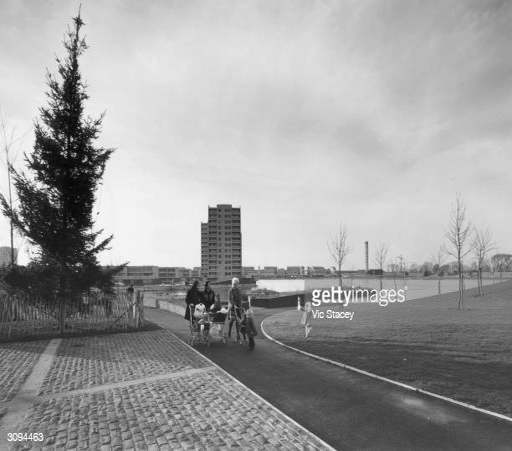
mothers take home their shopping passing a christmas tree